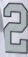
Number: 2